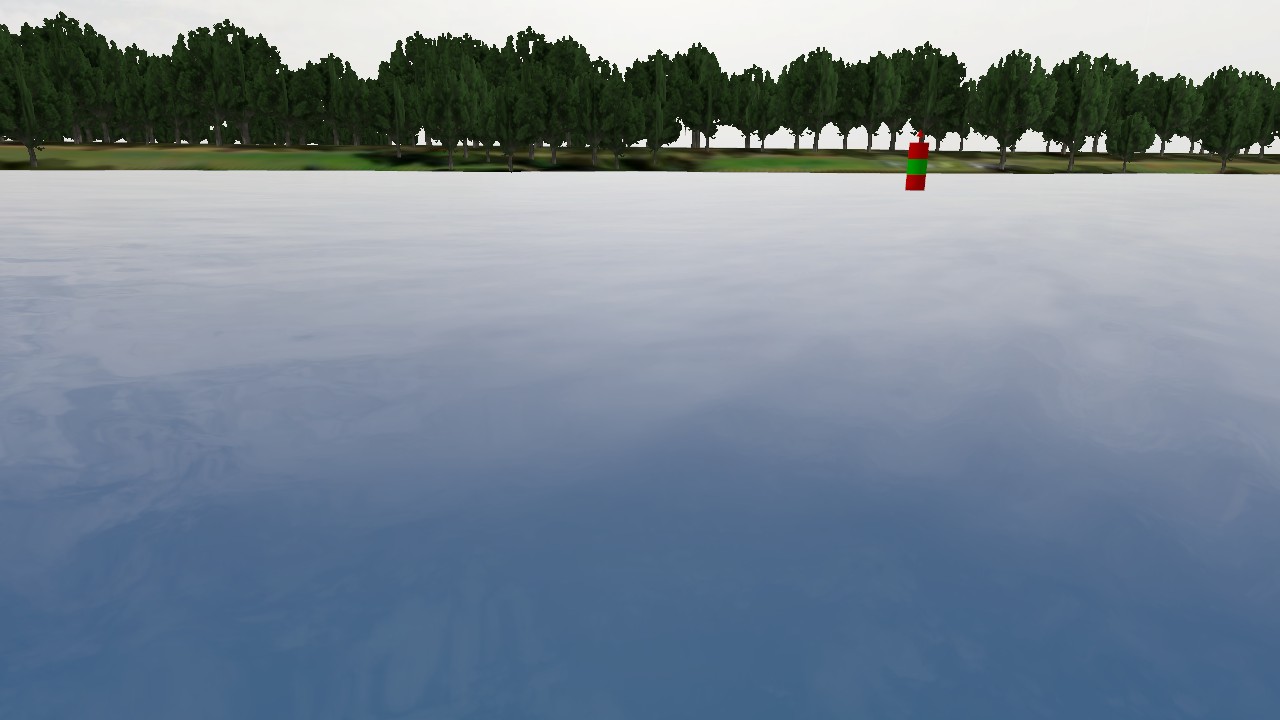
Label: preferred_port_mark
Descriptions: red cone-shaped top mark ||| two red bands with a green mid band ||| red green red, three horizontal bands ||| preferred channel mark with red outer bands and green middle band